Eysson

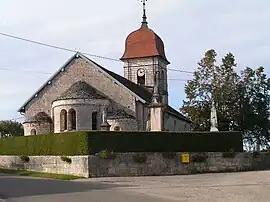
The church in Eysson

Eysson is a commune in the Doubs department in the Bourgogne-Franche-Comté region in eastern France.